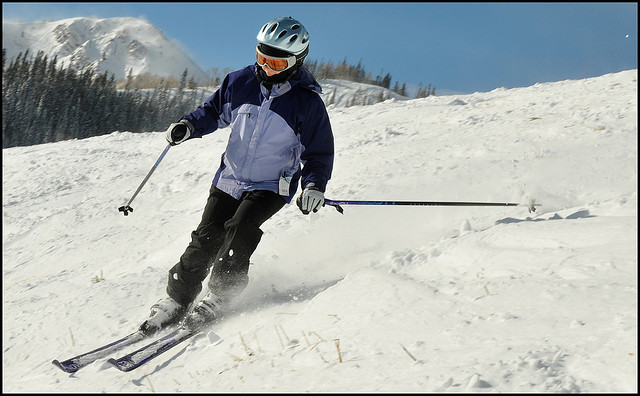
user: Given an image and a question. Answer the question in a short answer. Question: What objects is this person using to help them ski? Short Answer:
assistant: pole